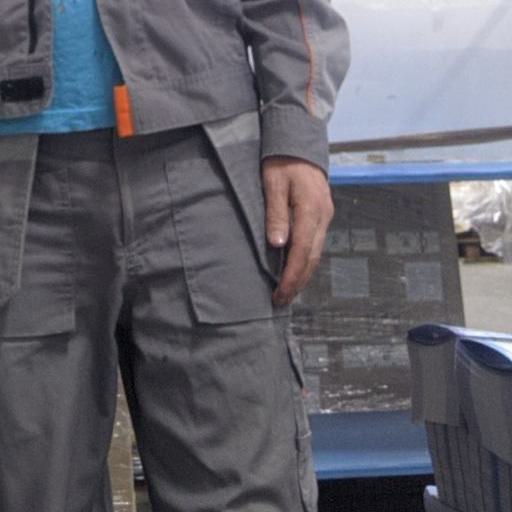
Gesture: no_gesture